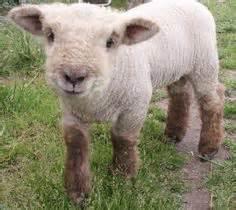
sheep